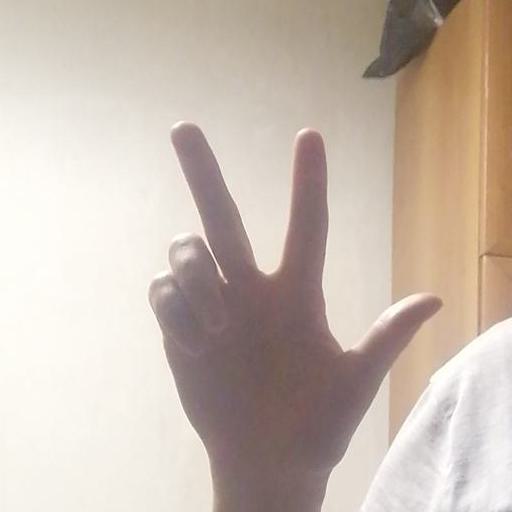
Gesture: three2